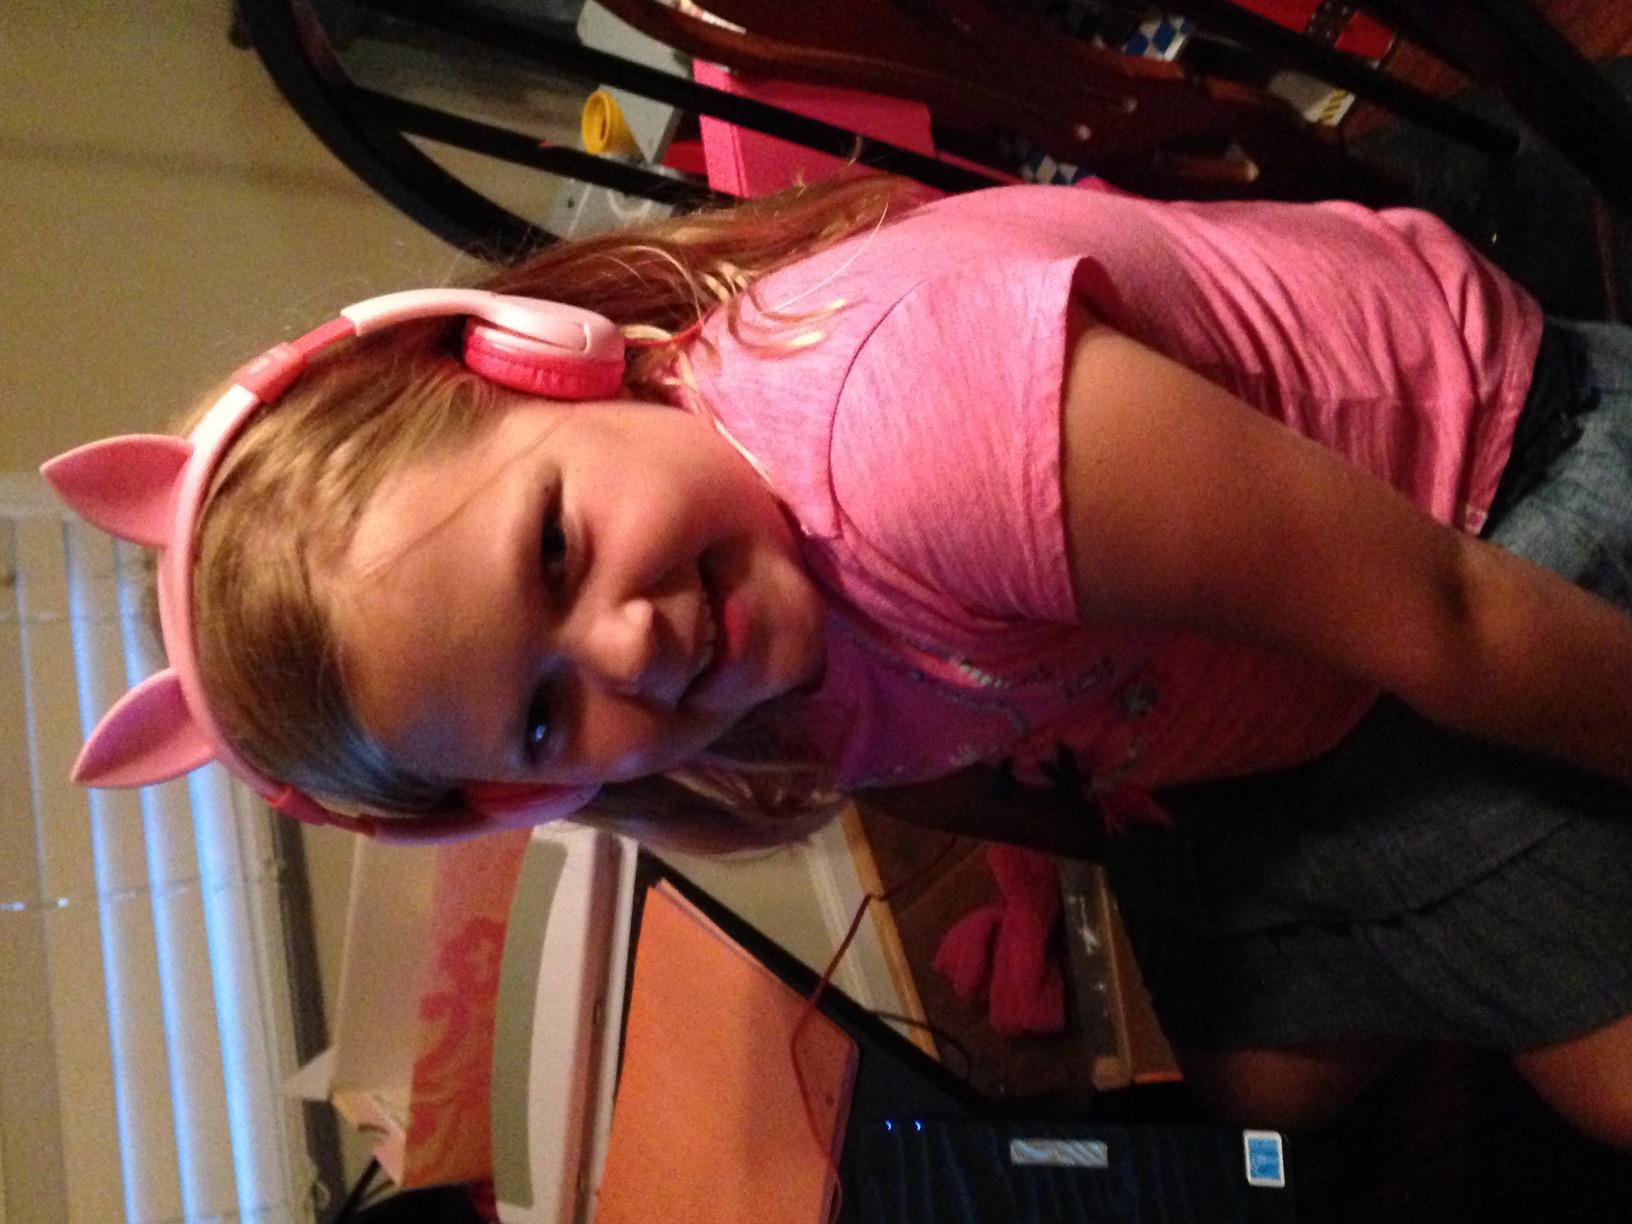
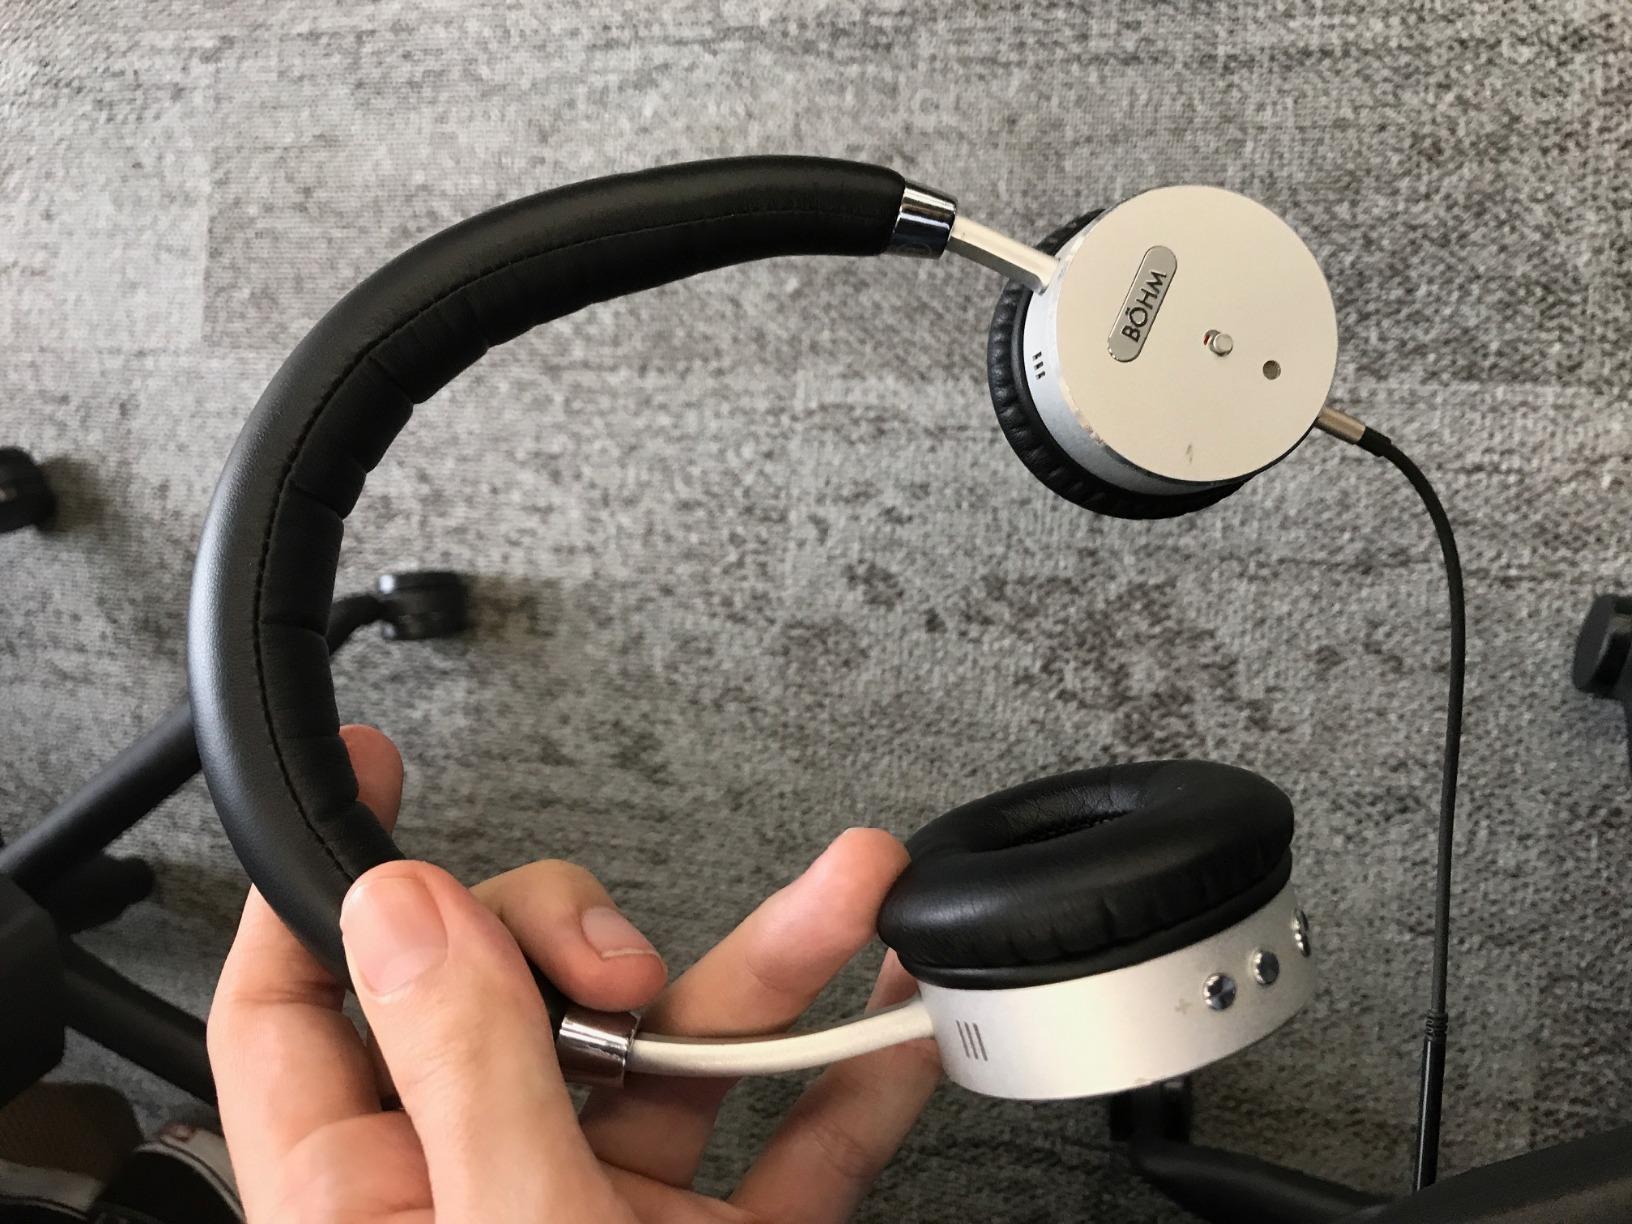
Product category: headphones
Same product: no